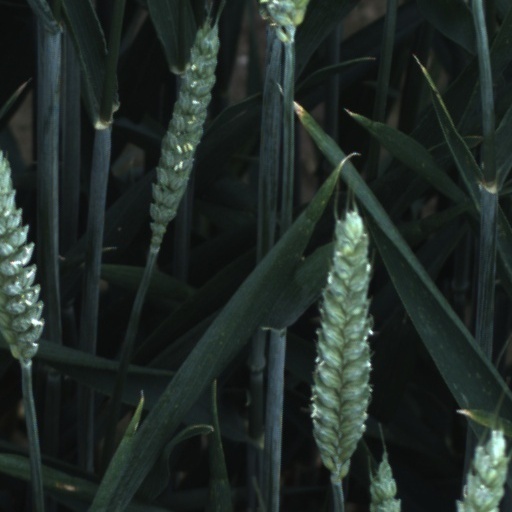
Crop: wheat